Aloe perfoliata

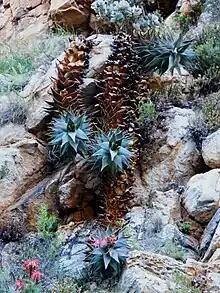
Rubble Aloes growing down a cliff-face in the Western Cape

In their natural habitat, these aloes have long, prostrate, branching stems of up to 2 meters. Instead of growing upright, they tend to sprawl along the ground and over rocks. While most of the plant lies along the ground, the terminal leaf-bearing head is often erect, facing upwards to the sun. The leaf margins are armed with harmless, little white teeth.